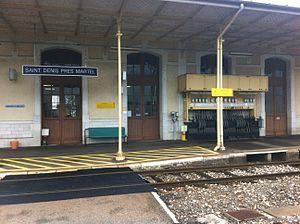
Poste d'aiguillage de la gare